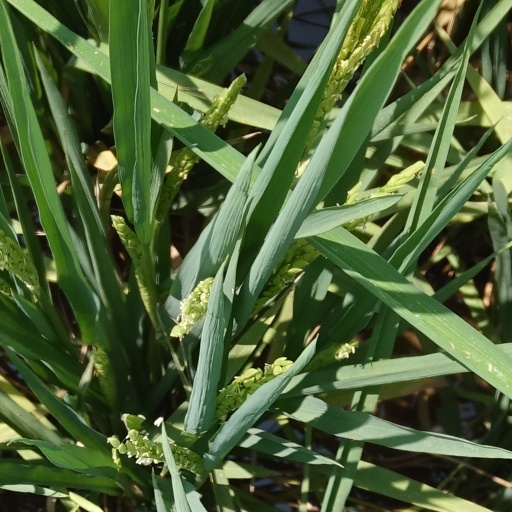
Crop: rice